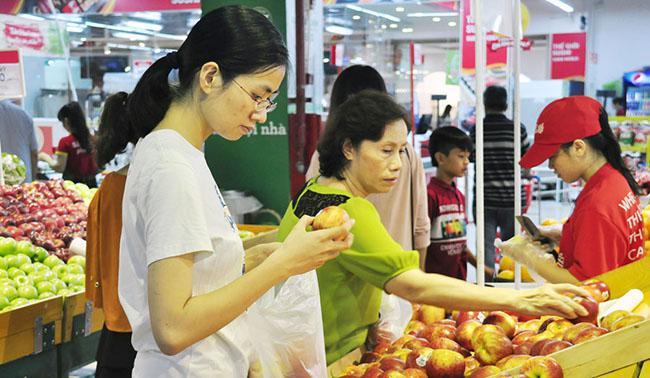
một người phụ nữ mặc áo trắng đang cầm trên tay một quả táo